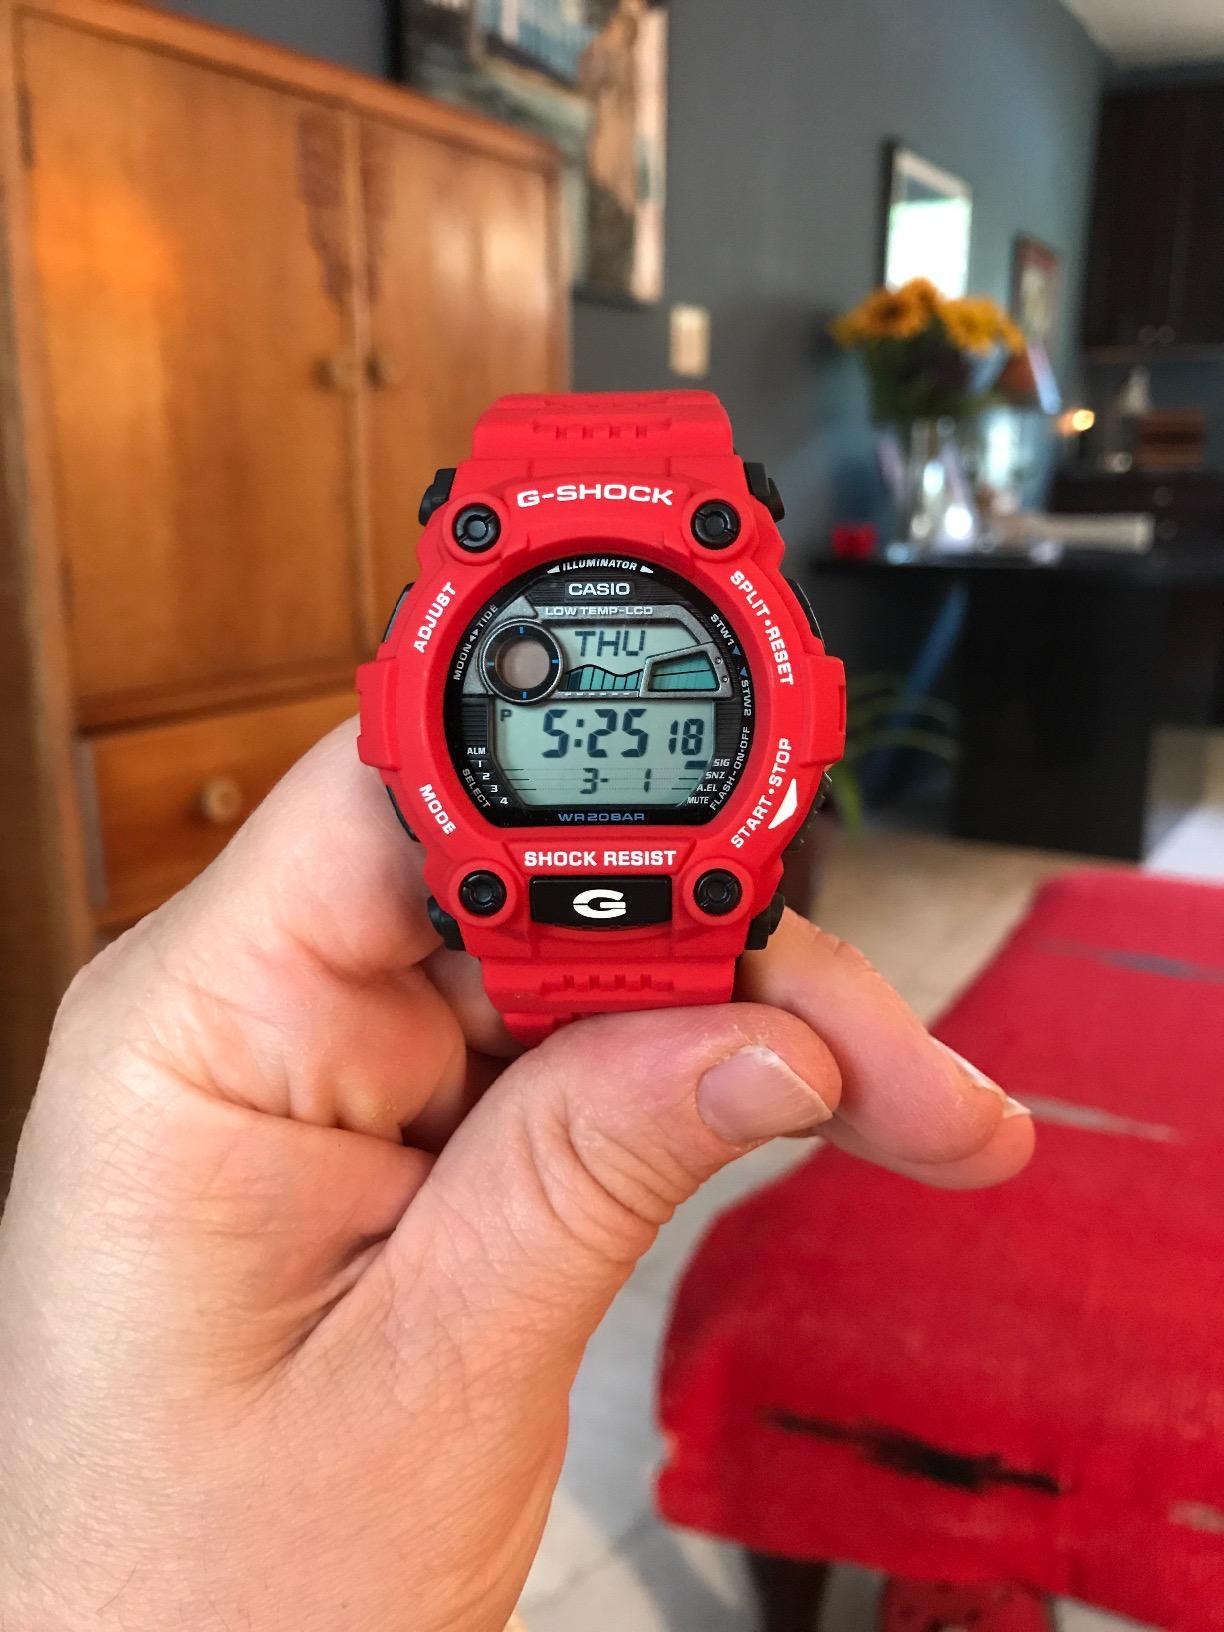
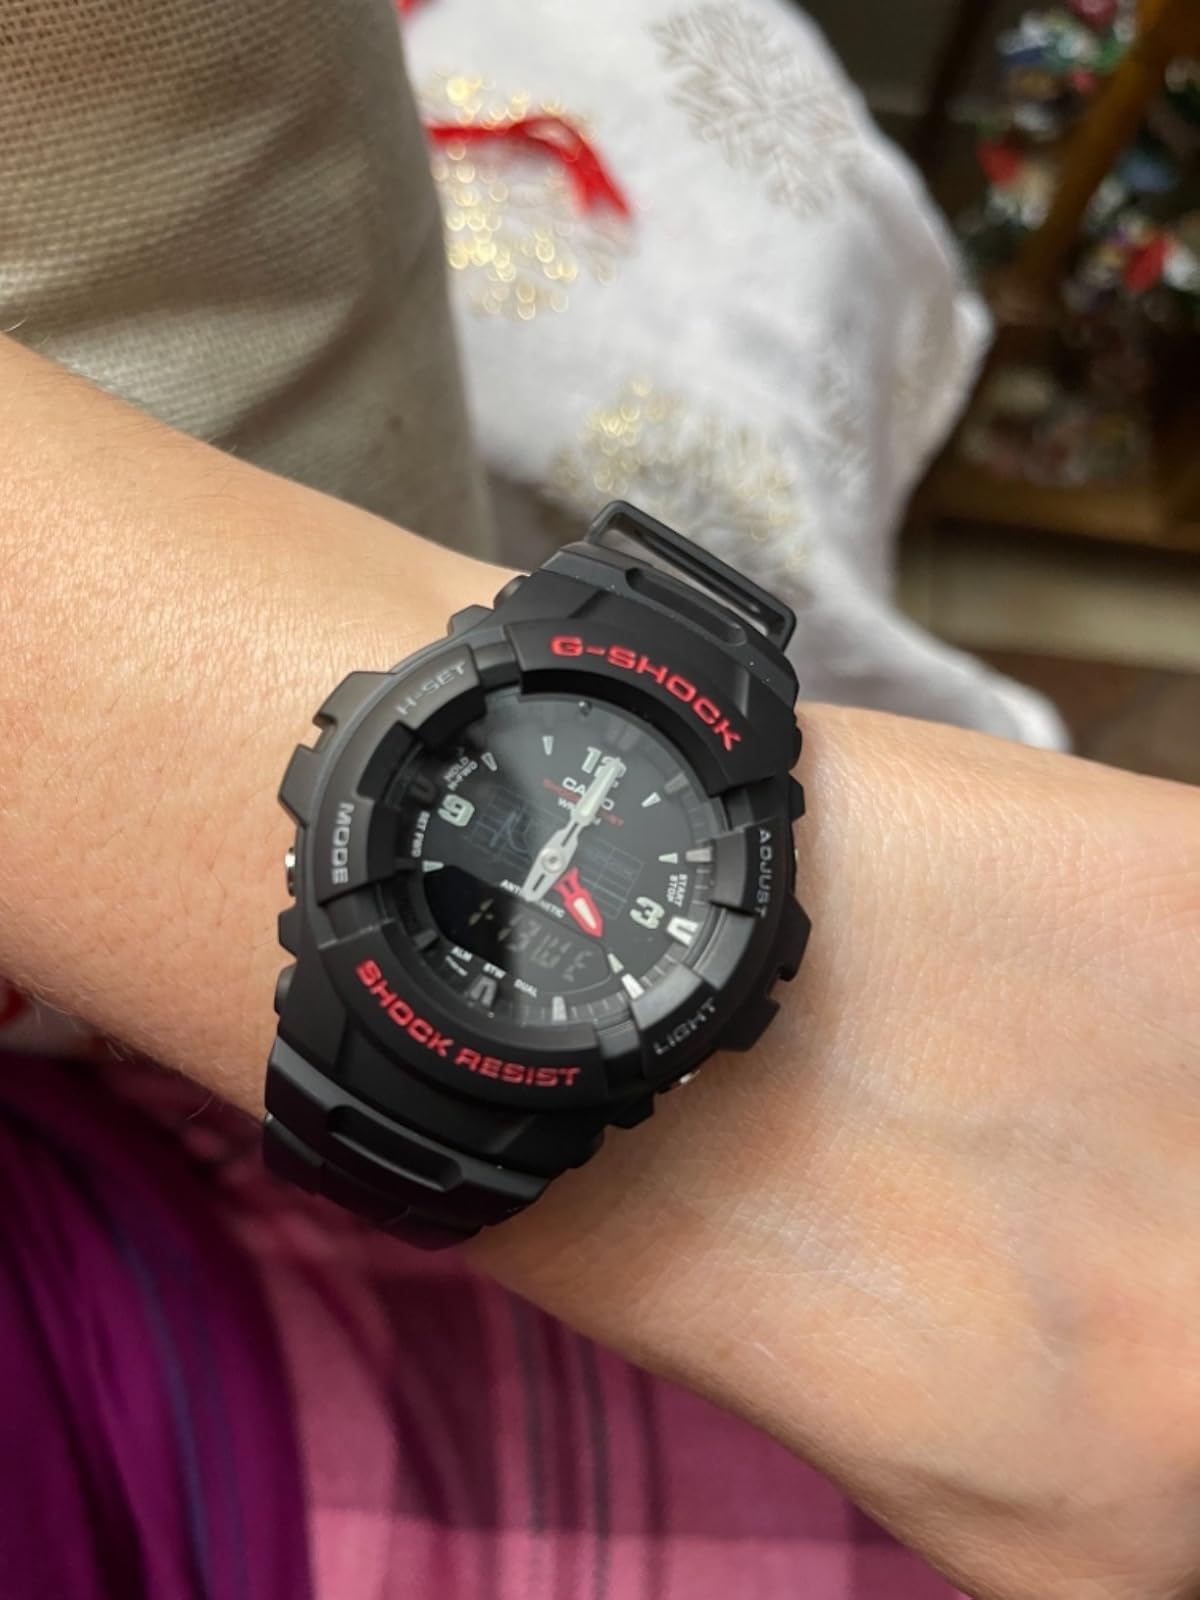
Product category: accessories_watch
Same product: no